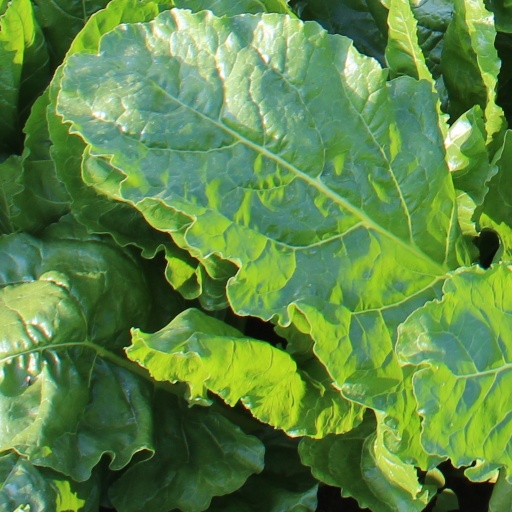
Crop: sugar beet